Noborito Station

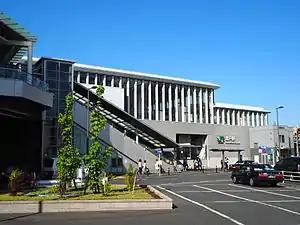
Noborito Station, May 2015

is an interchange passenger railway station in the Noborito neighborhood of Tama-ku, Kawasaki, Kanagawa Prefecture, Japan, operated by East Japan Railway Company (JR East) and the private railway company Odakyu Electric Railway.